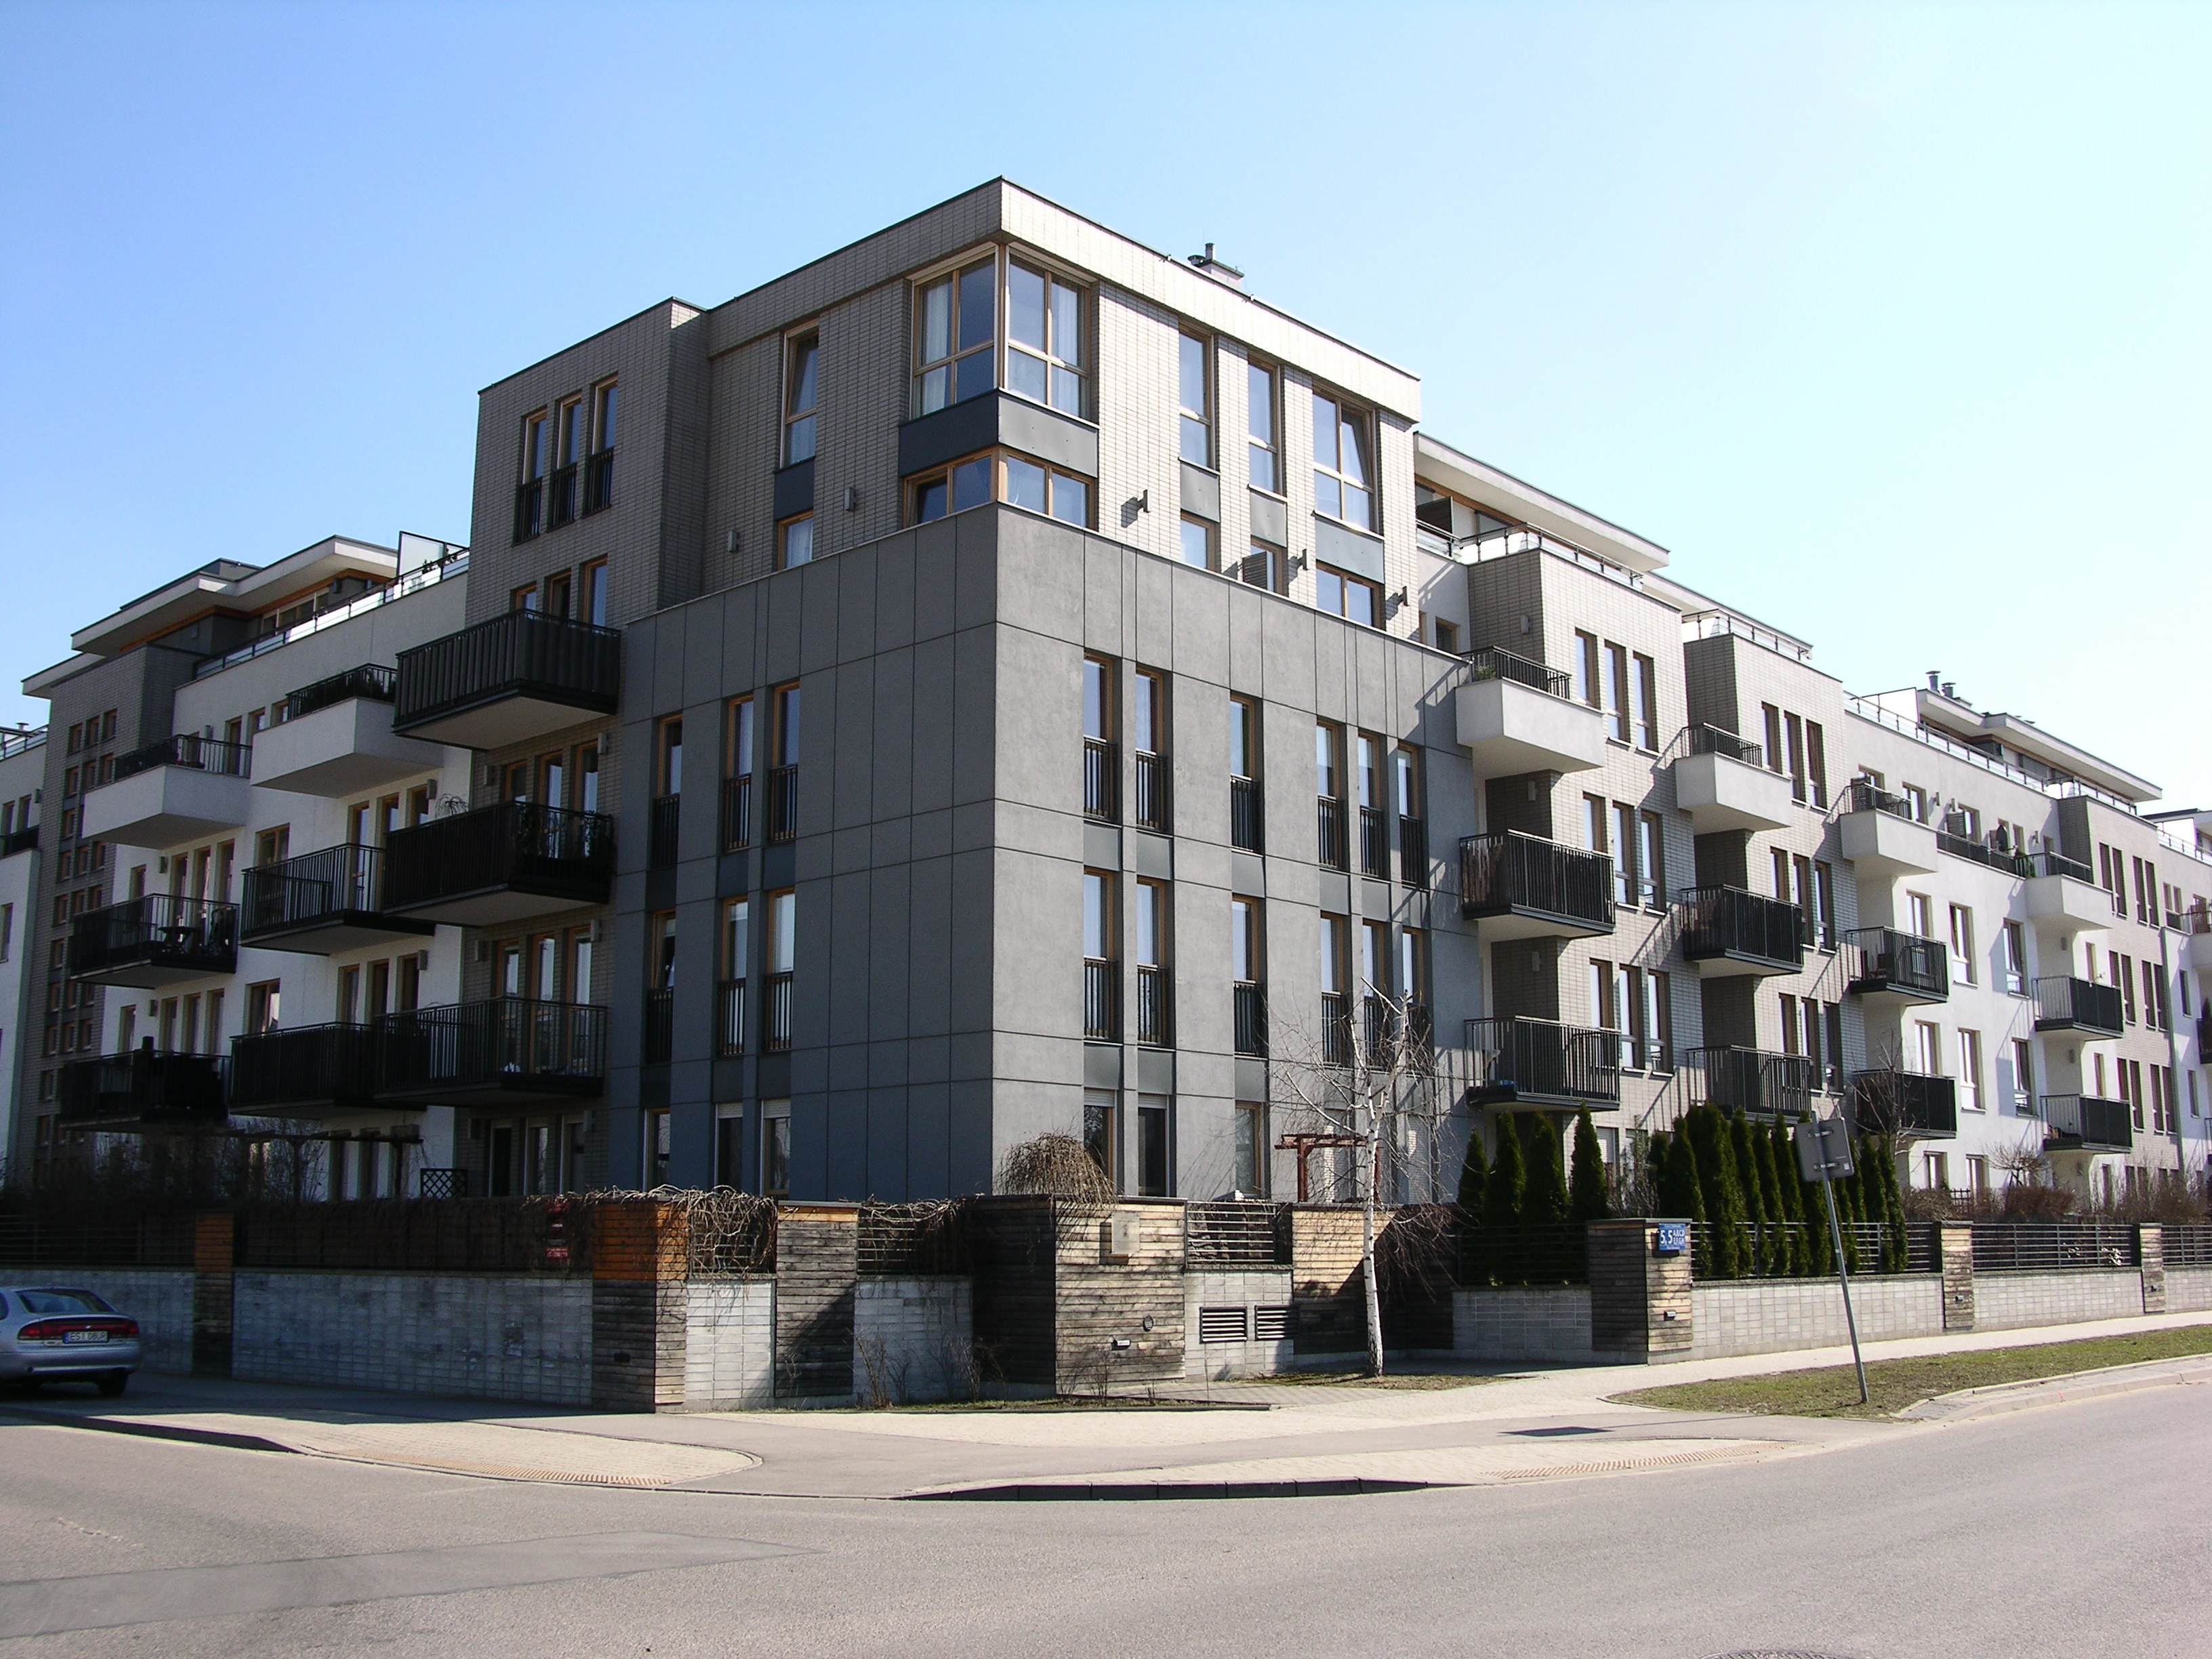
architecture, house, town, building, downtown, facade, property, apartment, tower block, estate, warsaw, condominium, neighbourhood, real estate, wilan w, residential area